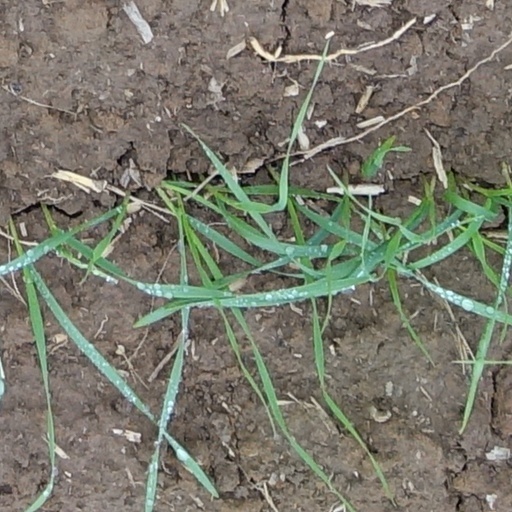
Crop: wheat